King of Comedy (film)

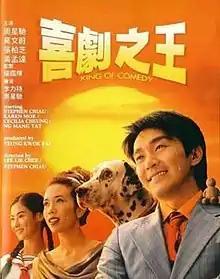
Hong Kong release poster

King of Comedy is a 1999 Hong Kong comedy film directed by Lee Lik-chi and Stephen Chow. "The New King of Comedy", a remake set in mainland China, was released in 2019.